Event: Nepal Earthquake
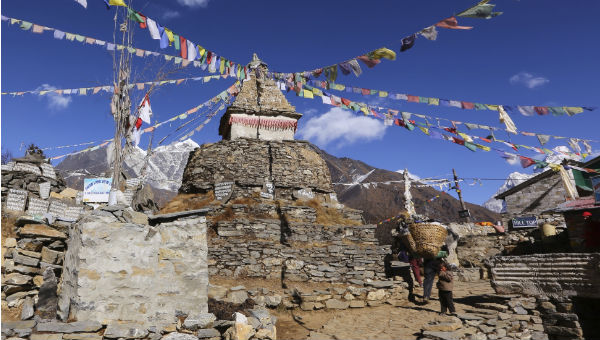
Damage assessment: no_damage